Scorton railway station

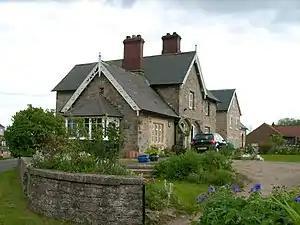
Scorton railway station in 2007

Scorton railway station (North Yorkshire) was a railway station in North Yorkshire, England. The village of Scorton is situated around south from the site of the station.